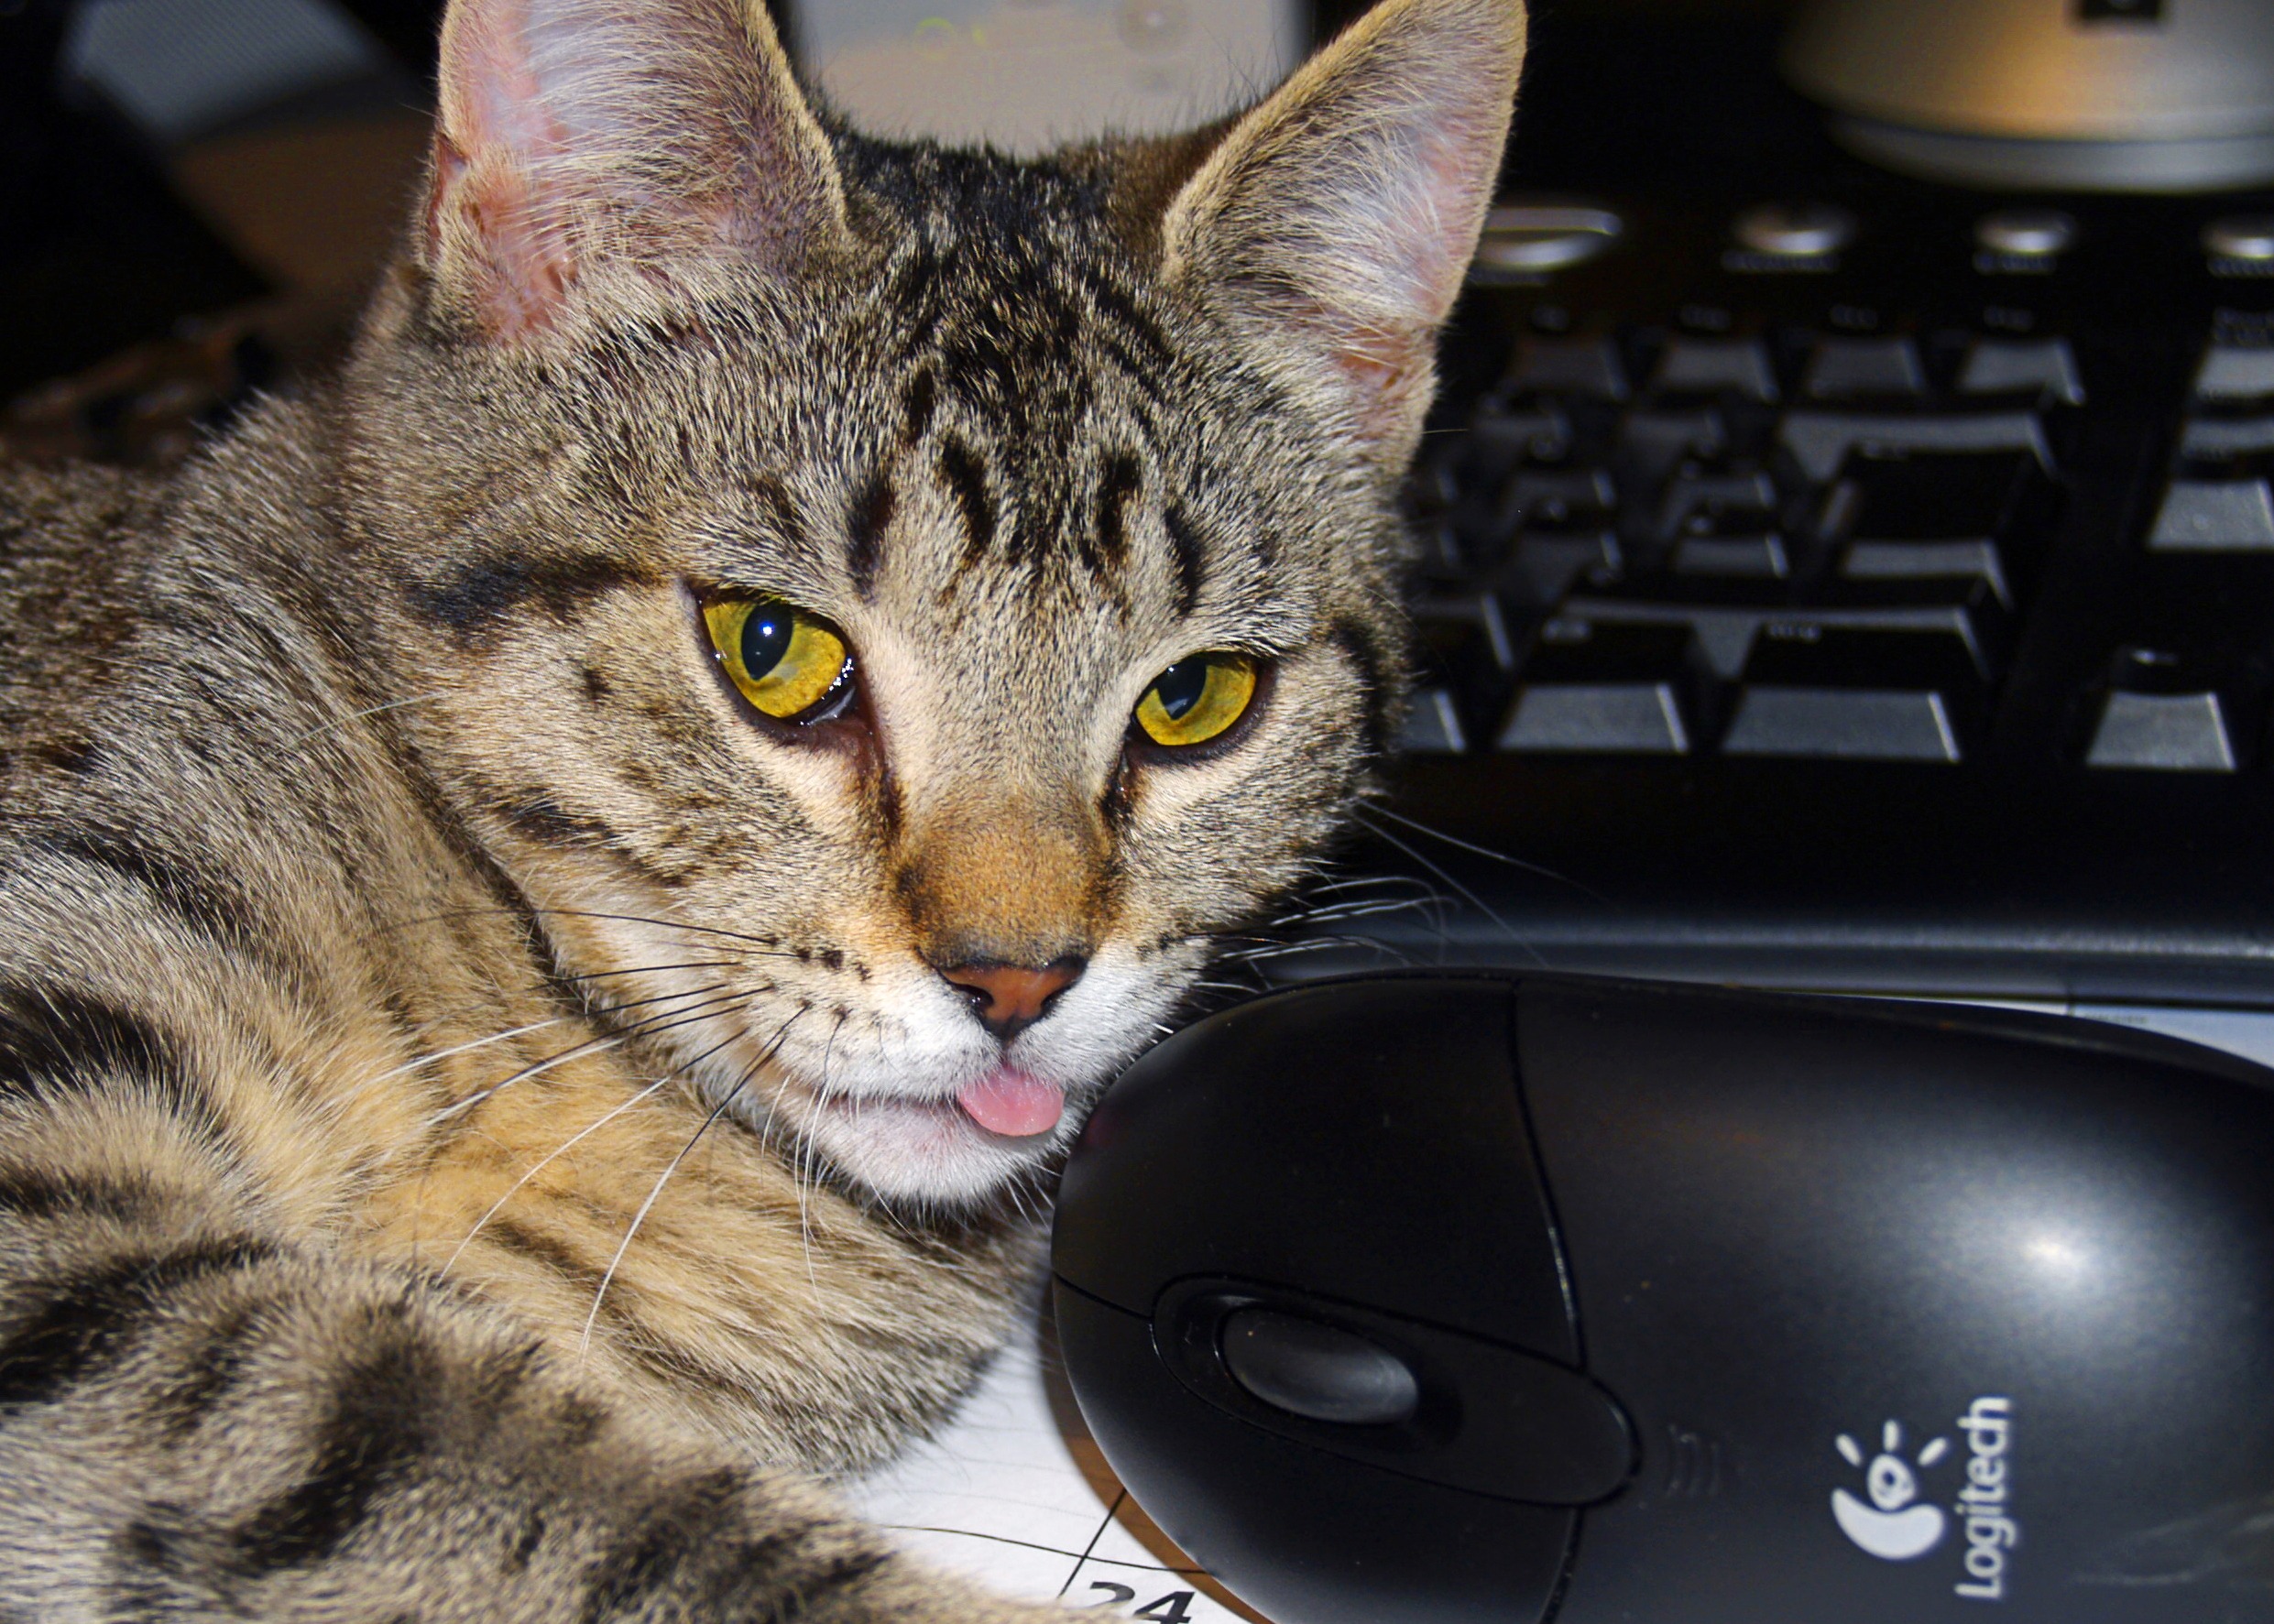
animal, pet, cat, feline, tabby, mammal, close up, whiskers, savannah, furry, vertebrate, tabby cat, bengal, european shorthair, cat and mouse, small to medium sized cats, cat like mammal, domestic short haired cat, pixie bob, american shorthair, toyger, keybord